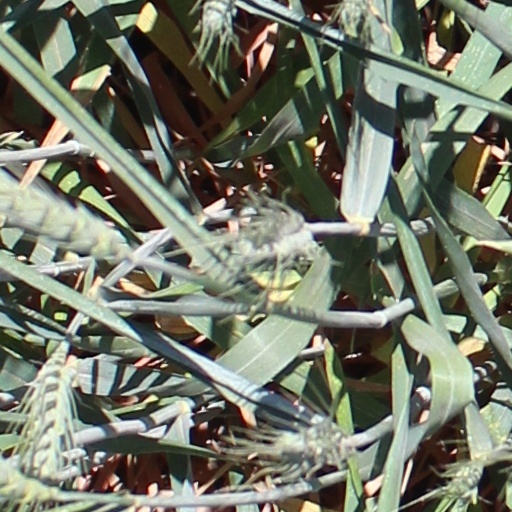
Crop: wheat